Loveyatri

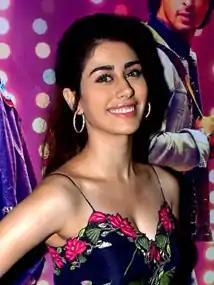
Warina Hussain promoting "Loveratri" at R. D. National College in Bandra

A minor dispute emerged during the film's promotions, in late September 2018, regarding the film's name. It was originally titled "Loveratri", which is a play on the words "love" and "Navratri" (a religious 9-day celebration of the Hindu goddess Durga). However, the religious organisation Vishva Hindu Parishad felt that the title distorted the meaning of the festival and filed a complaint against the producers. A court in Bihar asked the police to file a First Information Report against the actor Salman Khan and the rest of the film's cast. On 18 September 2018, Khan announced on his Instagram page that the film's title would be changed from "Loveratri" to "Loveyatri", with "yatri" meaning "traveller", thus changing the overall meaning approximately to "the journey of love".